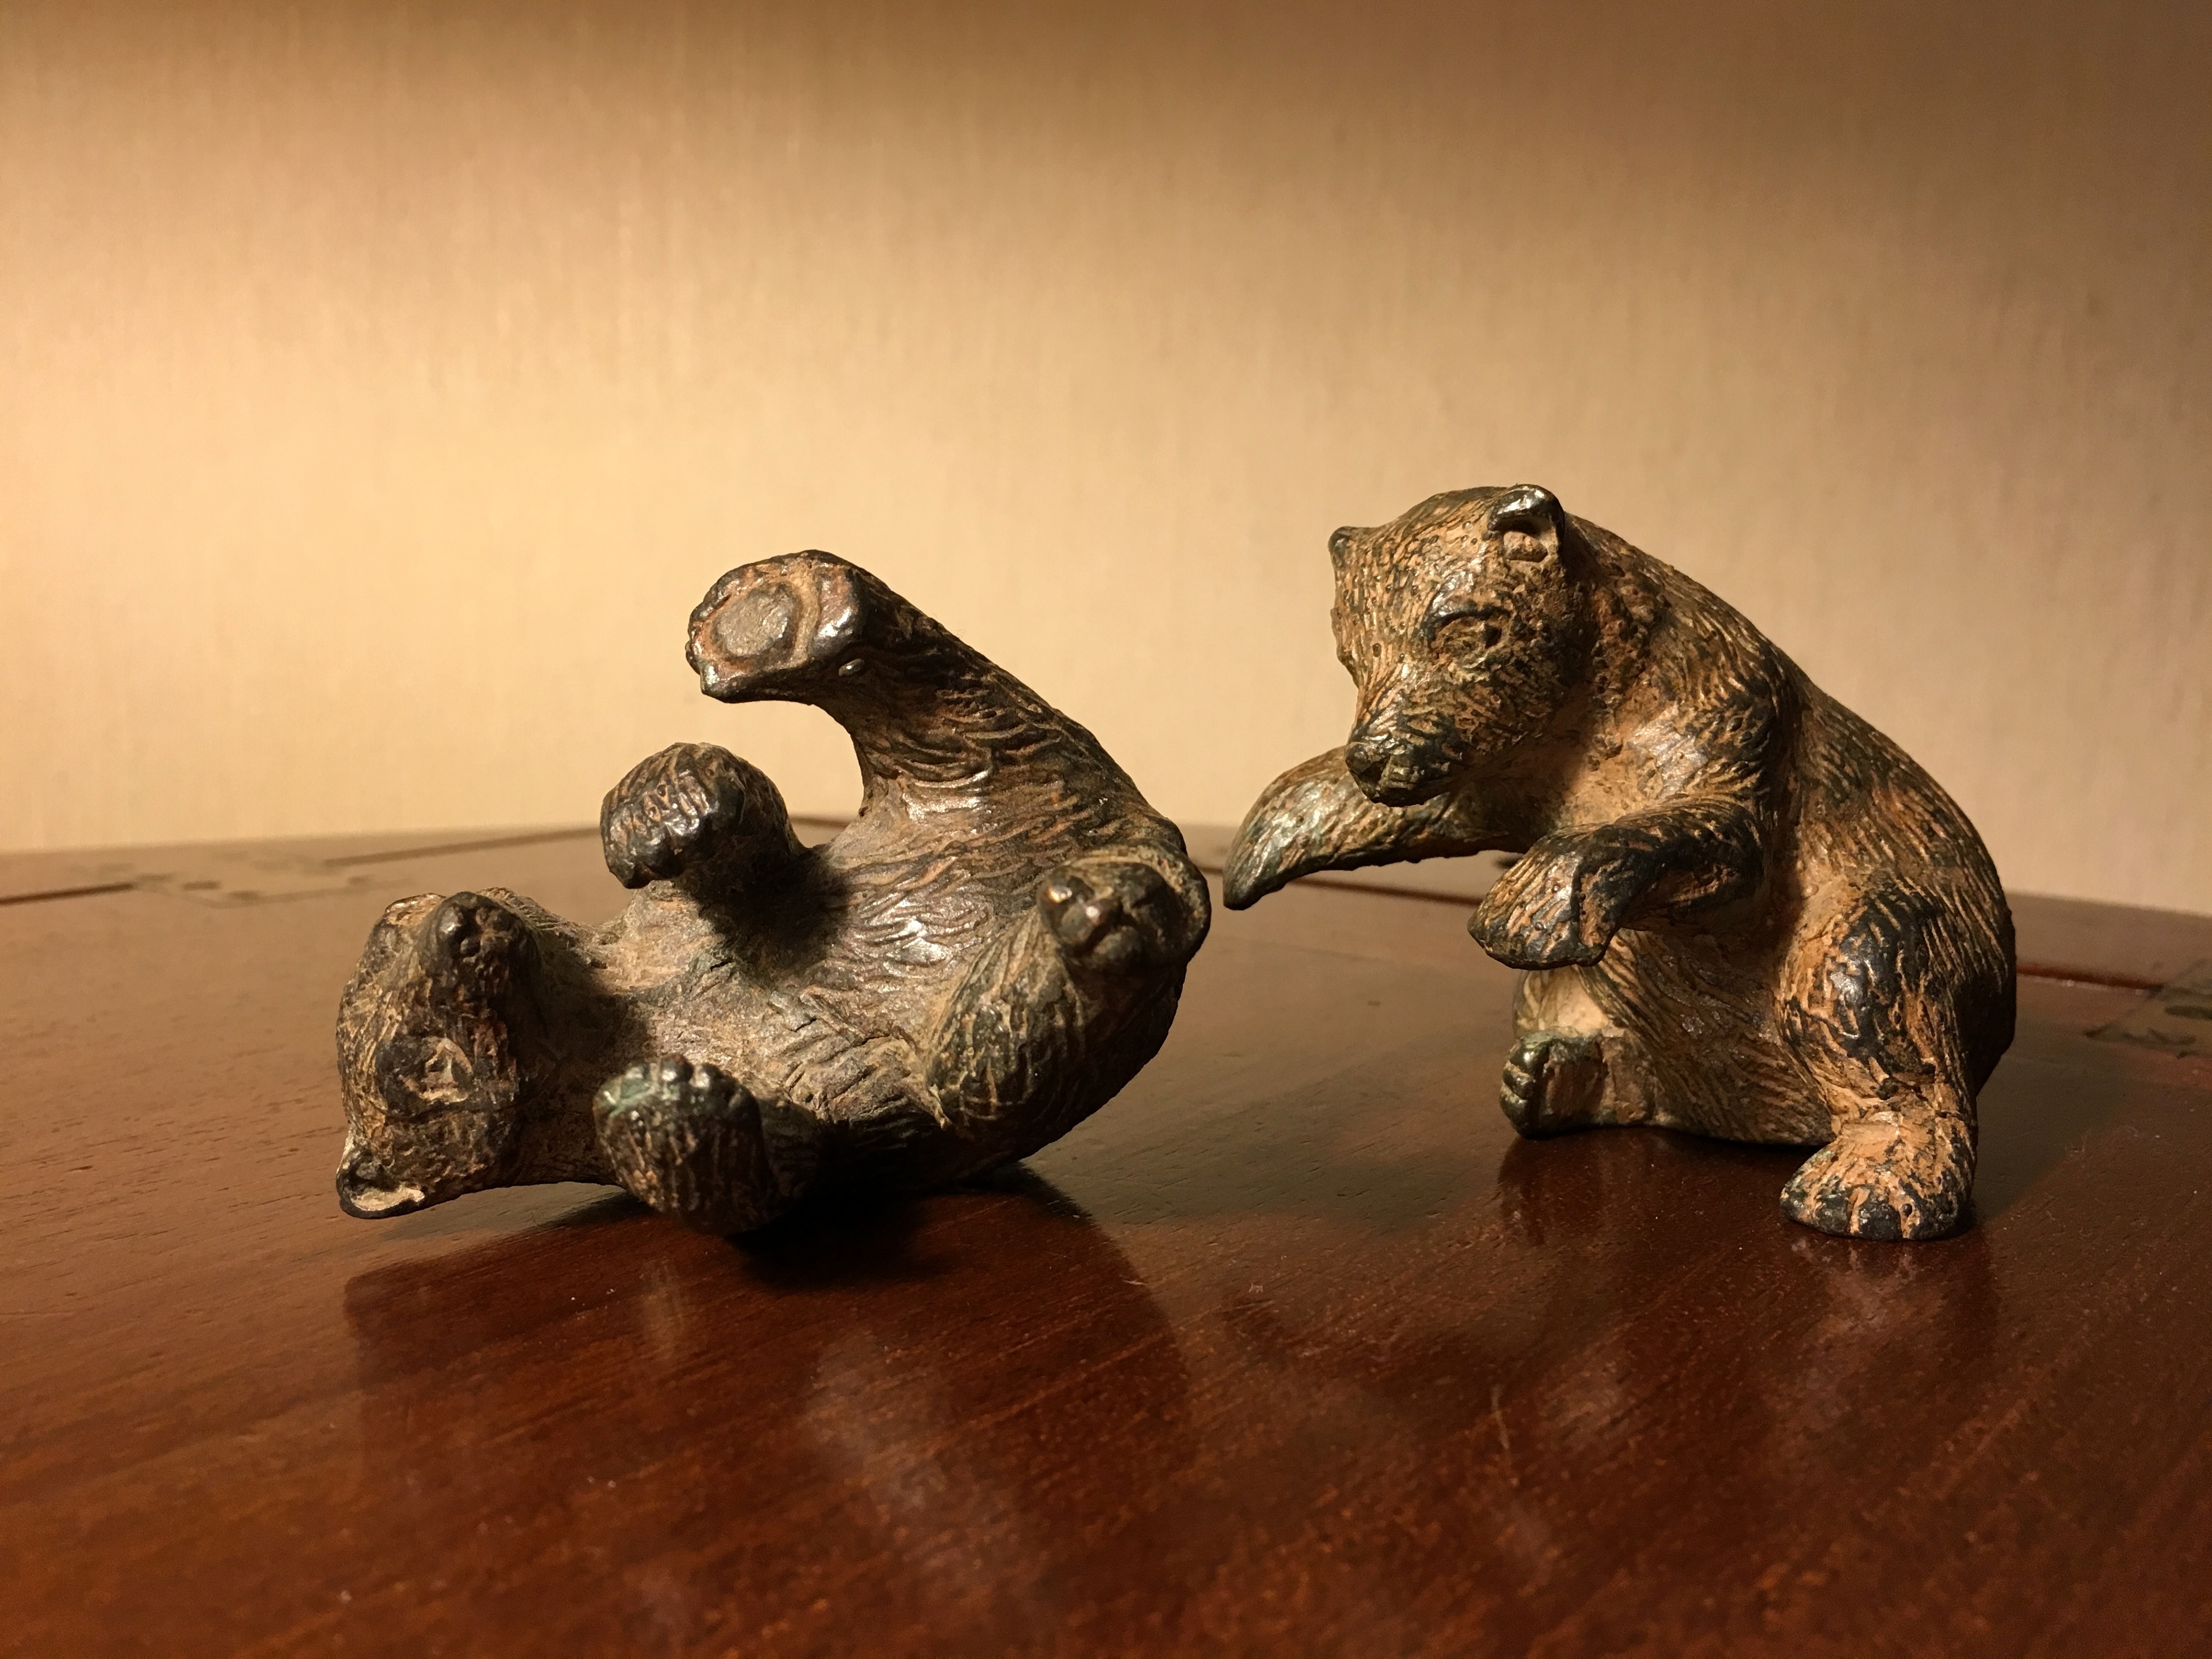
wood, bear, decoration, sculpture, art, bronze, figures, pet plastic